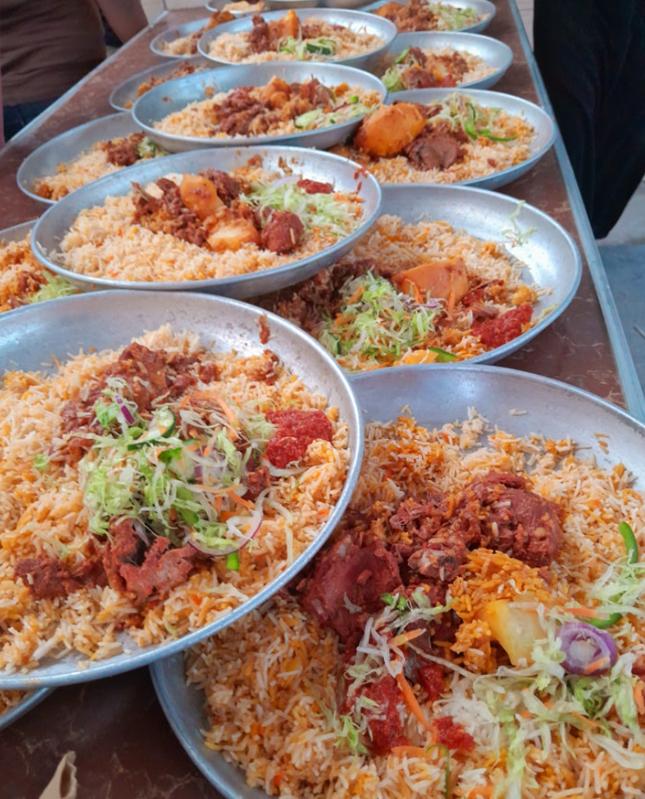
Sahani nyingi zilizopangwa juu ya meza, kila moja ikiwa imejaa chakula aina ya biriani au pilau ya rangi ambayo ni maharufu sana Afrika Mashariki  hasa Kenya na Tanzania. Kila sahani ina wali wa rangi mbalimbali , nyama ya kukaangwa kupikwa kwa mchuzi, viazi vilivyopikwa, kachumbari na pilipili.